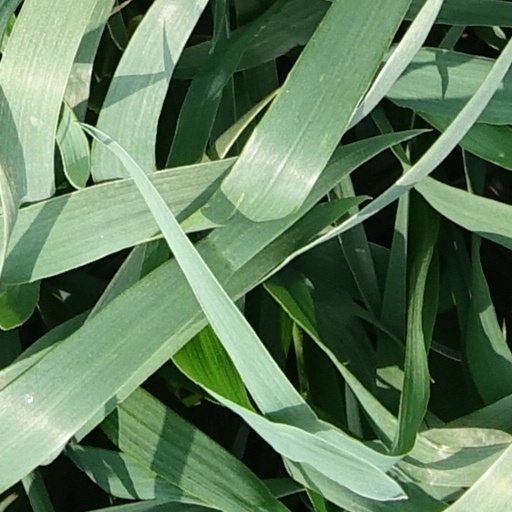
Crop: wheat